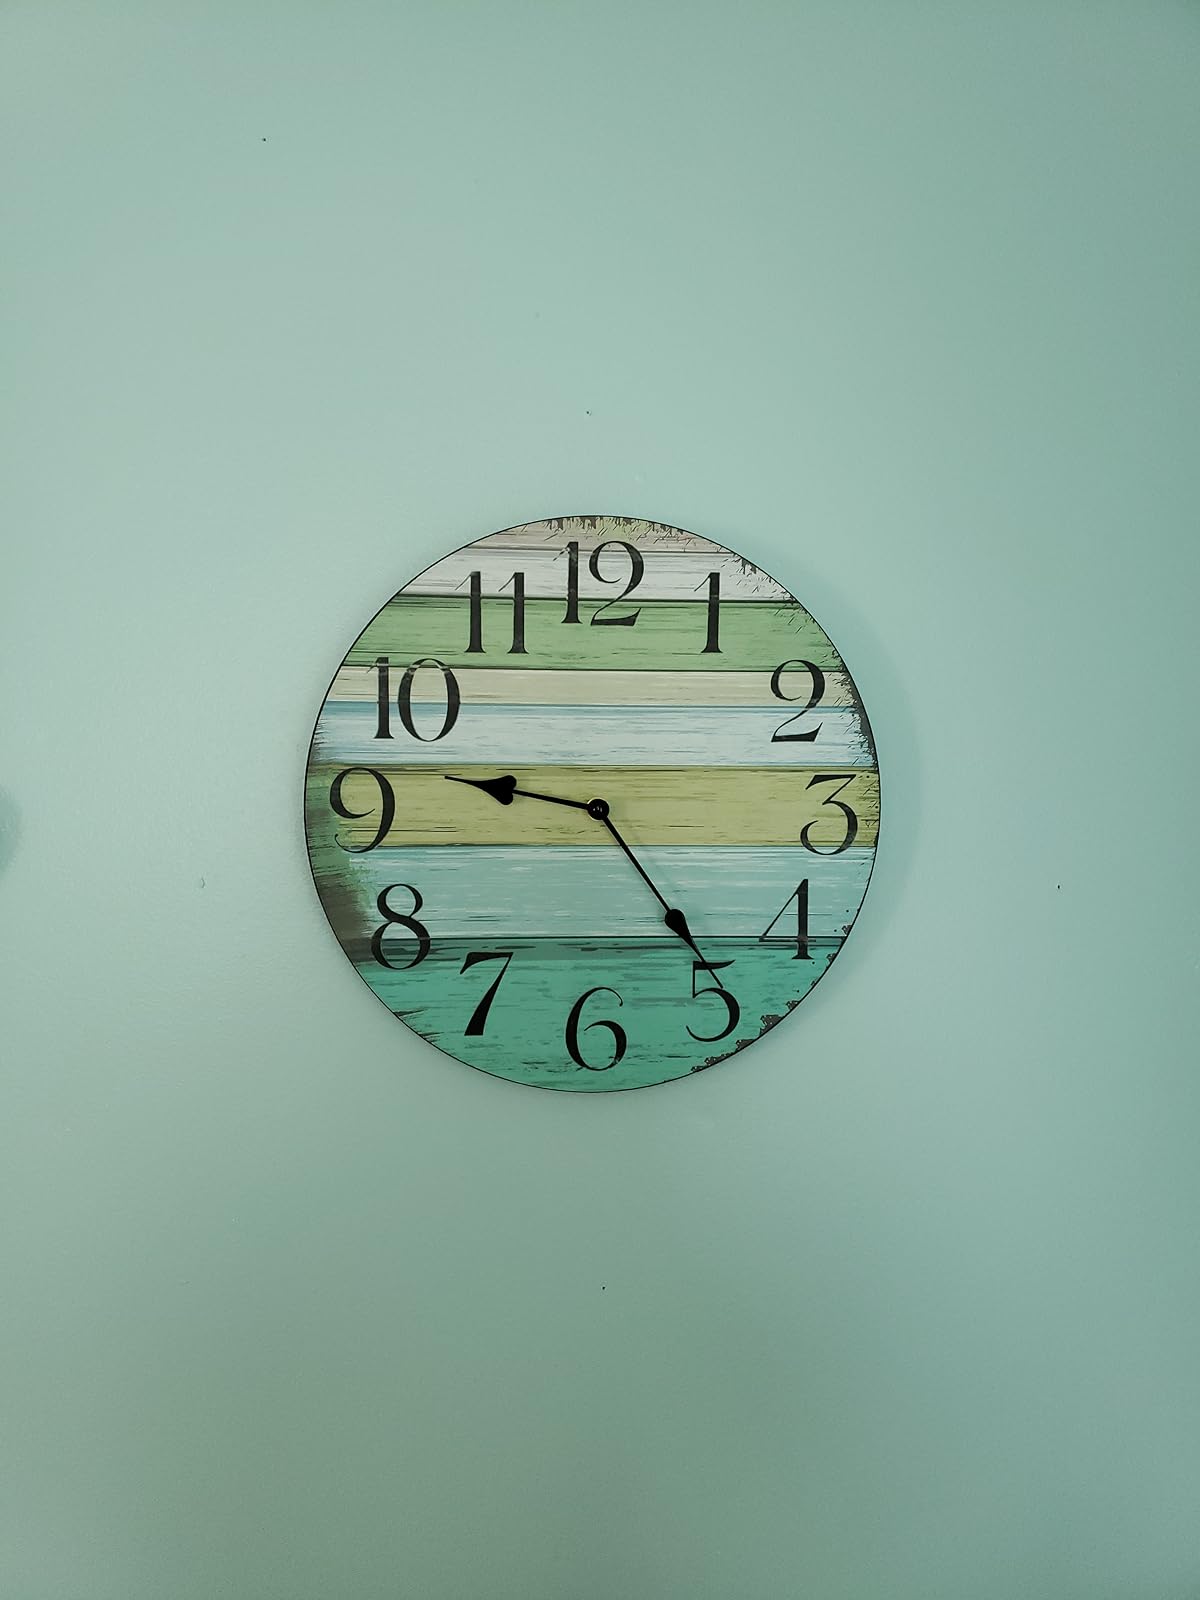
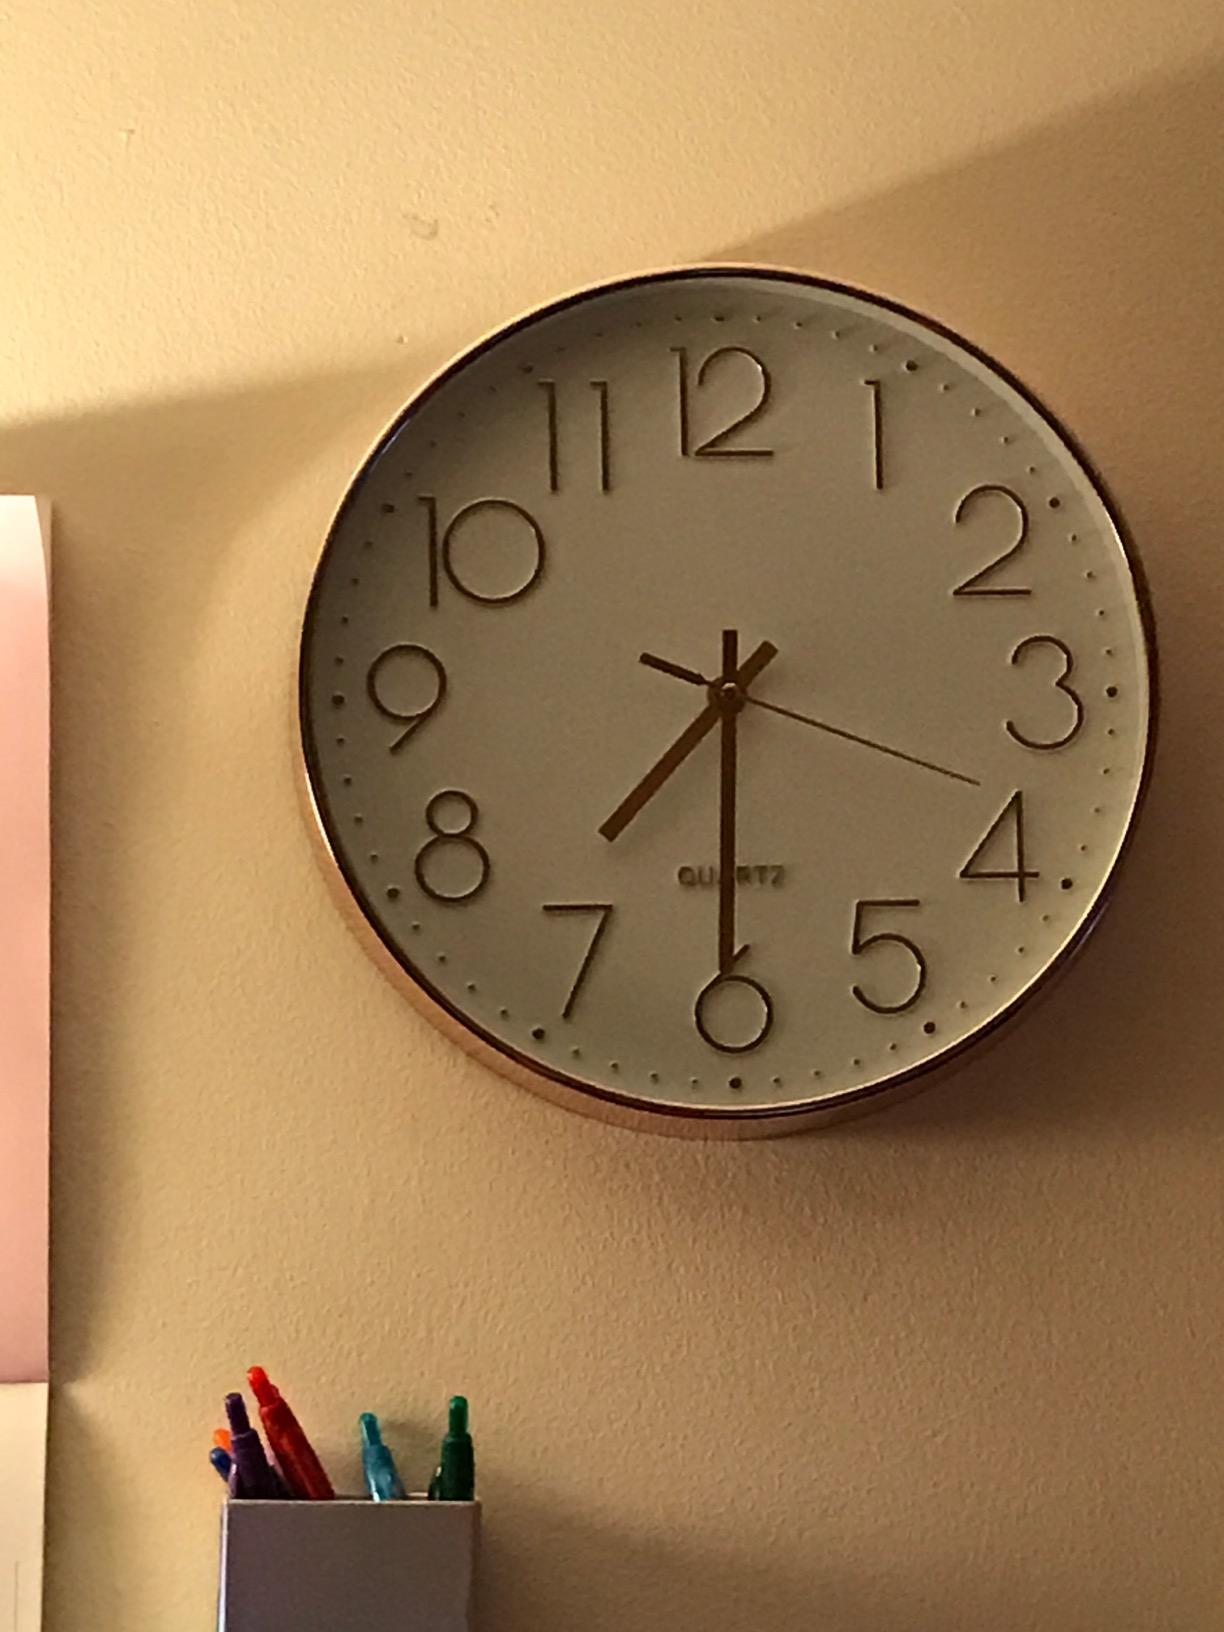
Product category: clock
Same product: no